Andy Fugate

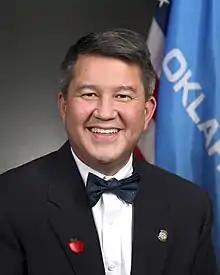

Andy Fugate (born August 10, 1966) is an American politician who has served in the Oklahoma House of Representatives from the 94th district since 2018.